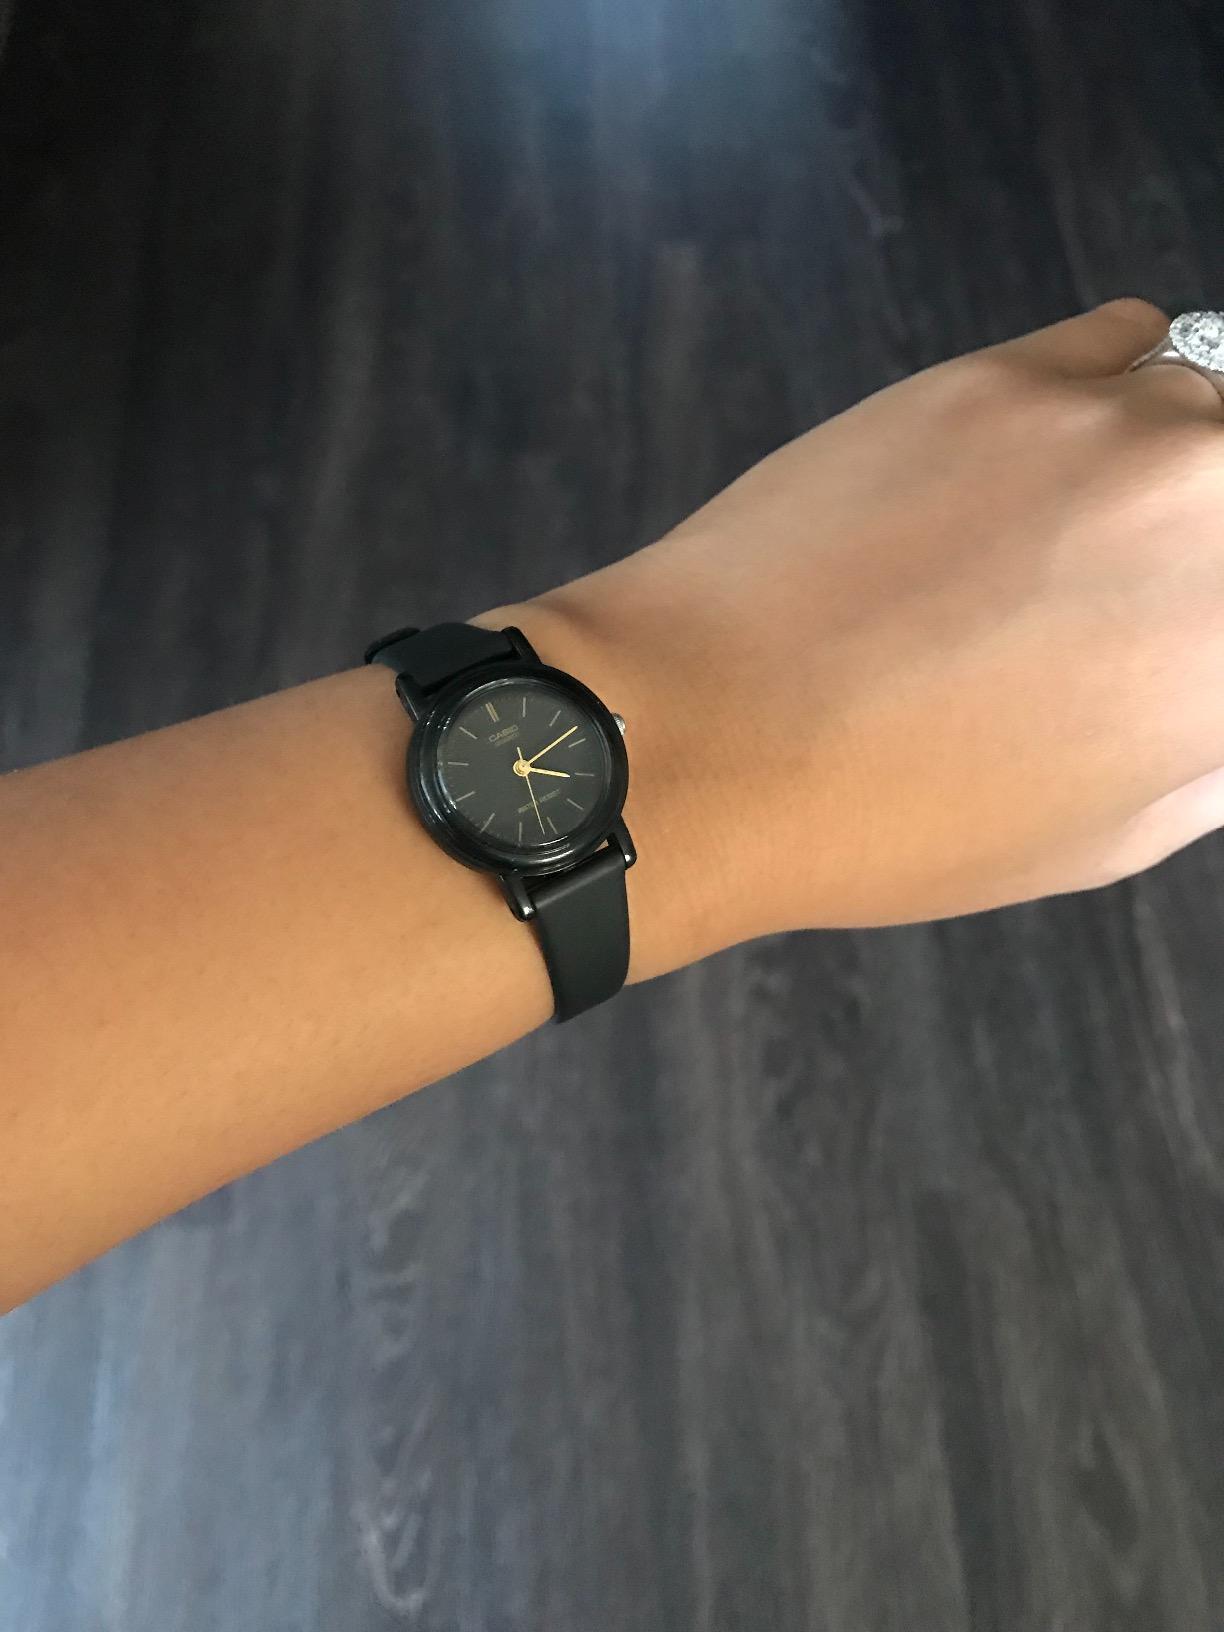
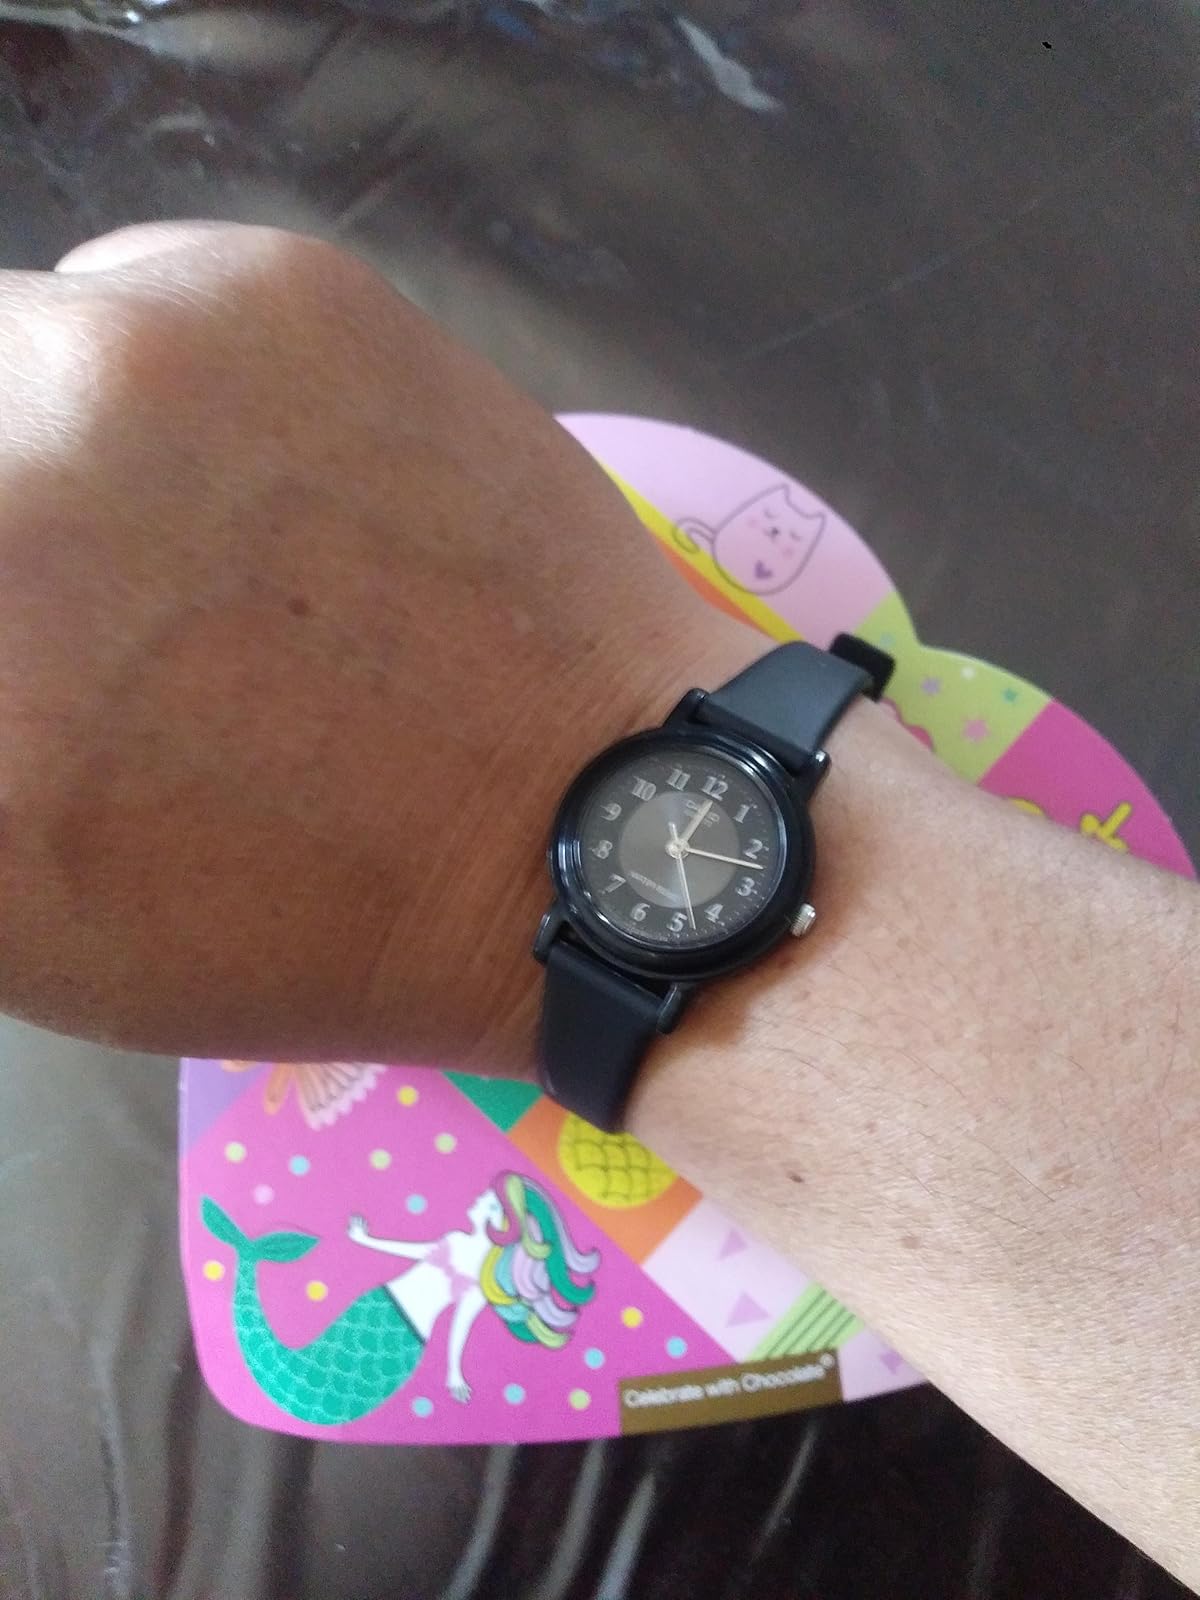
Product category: accessories_watch
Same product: no